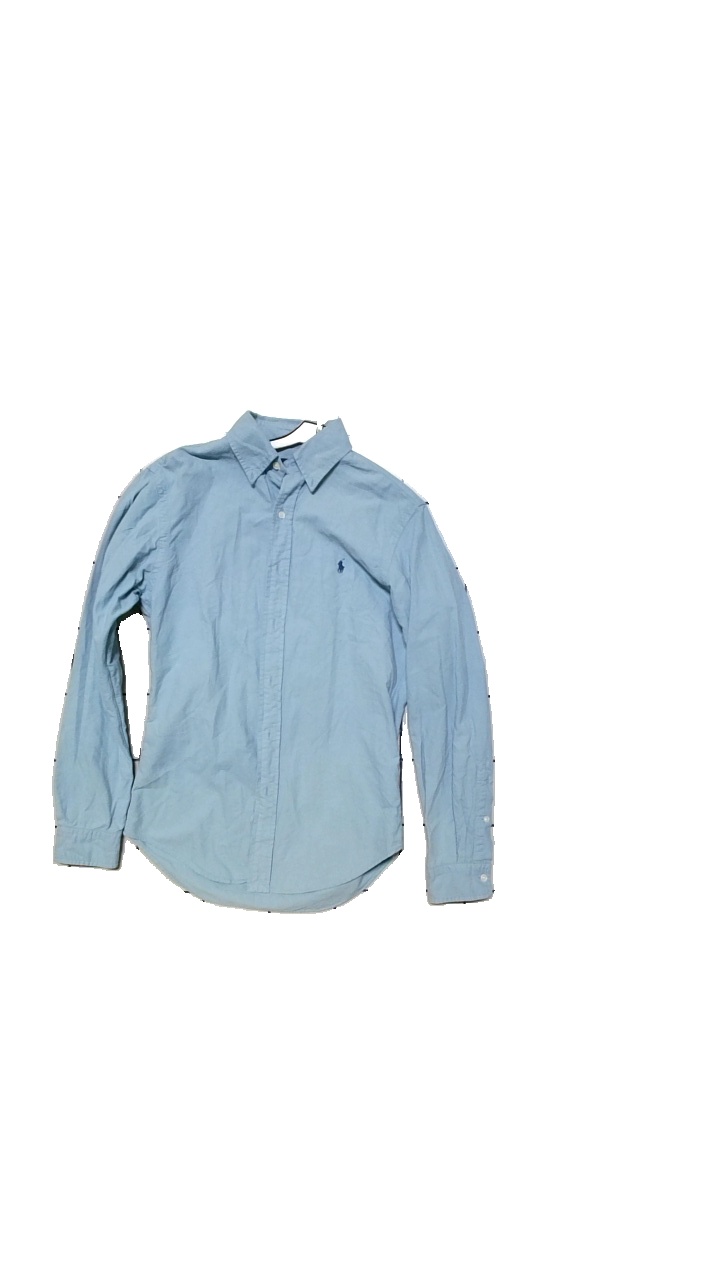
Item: Shirt (Men)
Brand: Ralph Lauren
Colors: Blue
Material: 100% cotton
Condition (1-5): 4
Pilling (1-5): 4
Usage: Reuse
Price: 100-150